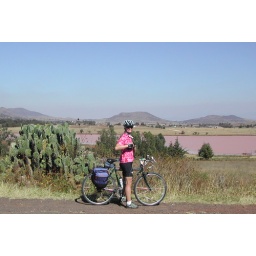
That small lake in the background was about the redest water I have ever seen. Probably from the volcanic soil.